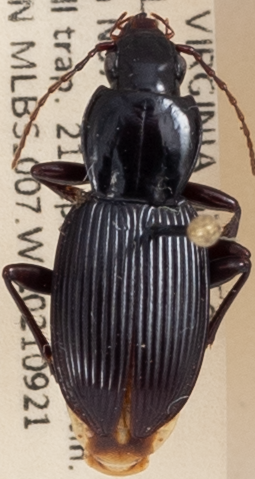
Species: Pterostichus tristis
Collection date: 2021-09-21
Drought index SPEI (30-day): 1.46
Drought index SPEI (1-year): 0.688
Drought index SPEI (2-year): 1.69